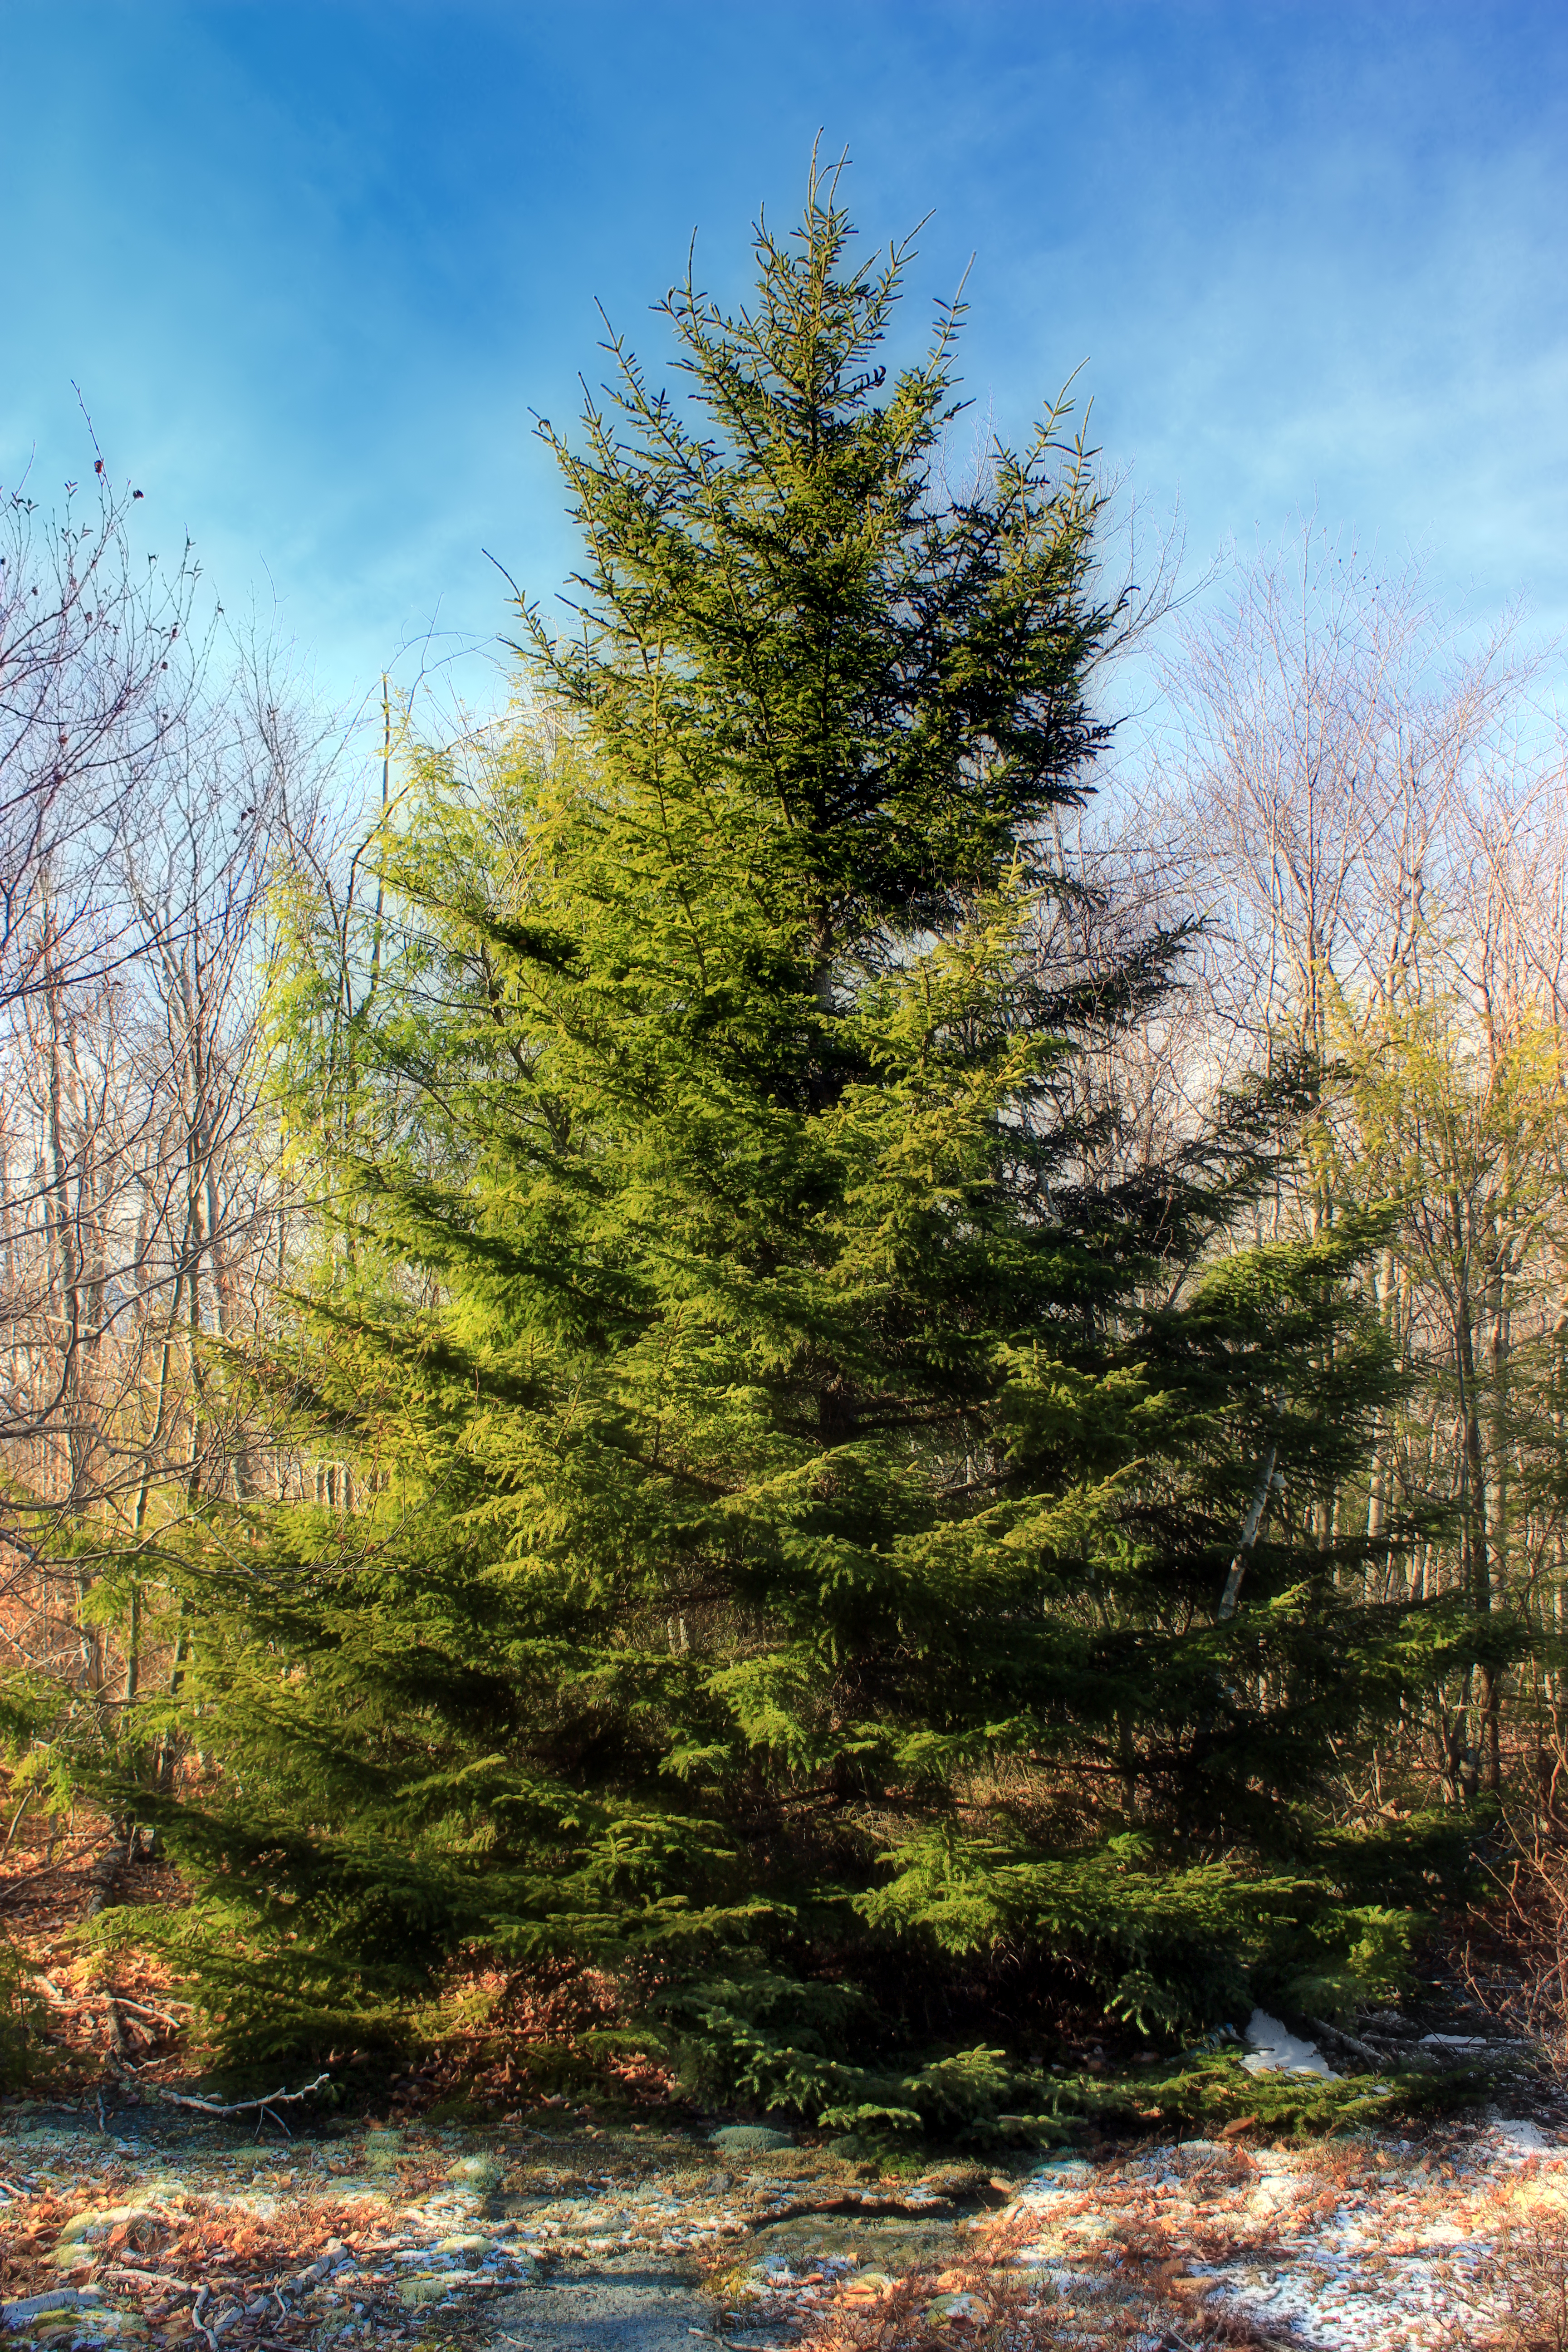
tree, nature, forest, branch, snow, winter, plant, hiking, leaf, evergreen, autumn, fir, season, conifer, trees, rocks, creativecommons, coniferous, spruce, vegetation, deciduous, heaths, pennsylvania, endlessmountains, wyomingcounty, stategameland57, stategamelands57, sgl57, bartlettmountain, whiterocks, rockbald, sprucebald, redsprucerockysummit, redspruce, picearubens, woodland, larch, ecosystem, biome, pine family, woody plant, temperate broadleaf and mixed forest, temperate coniferous forest, land plant